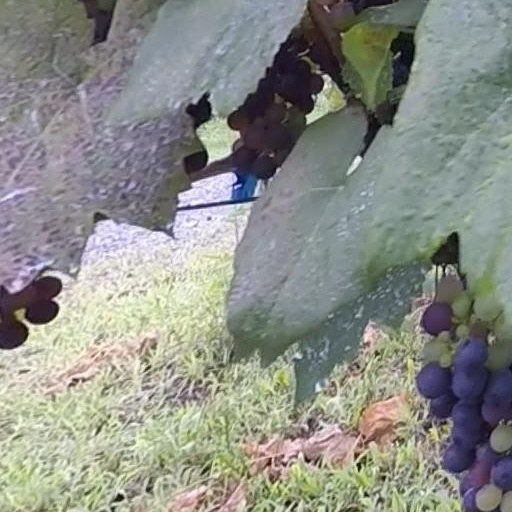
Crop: grape